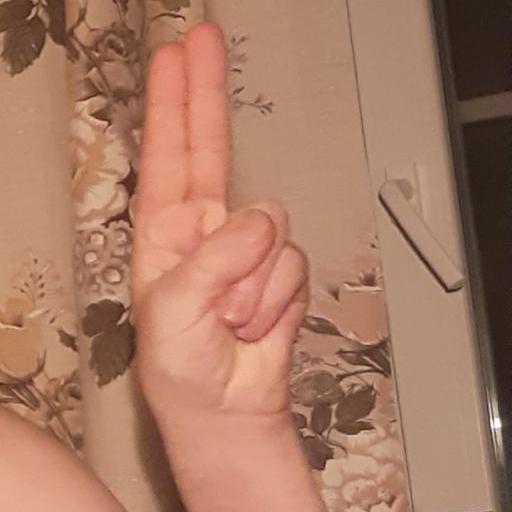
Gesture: two_up